Hitomarumae Station

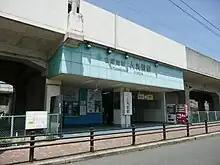
Hitomarumae Station, May 2008

Elevated station

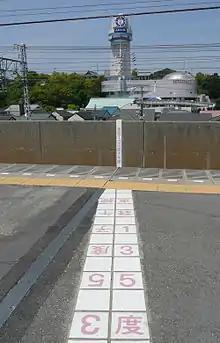
the meridian of the Japan Standard Time (135 degrees of east longitude) and Akashi Municipal Planetarium

Hitomarumae Station is served by the Sanyo Electric Railway Main Line and is 14.9 kilometers from the terminus of the line at .